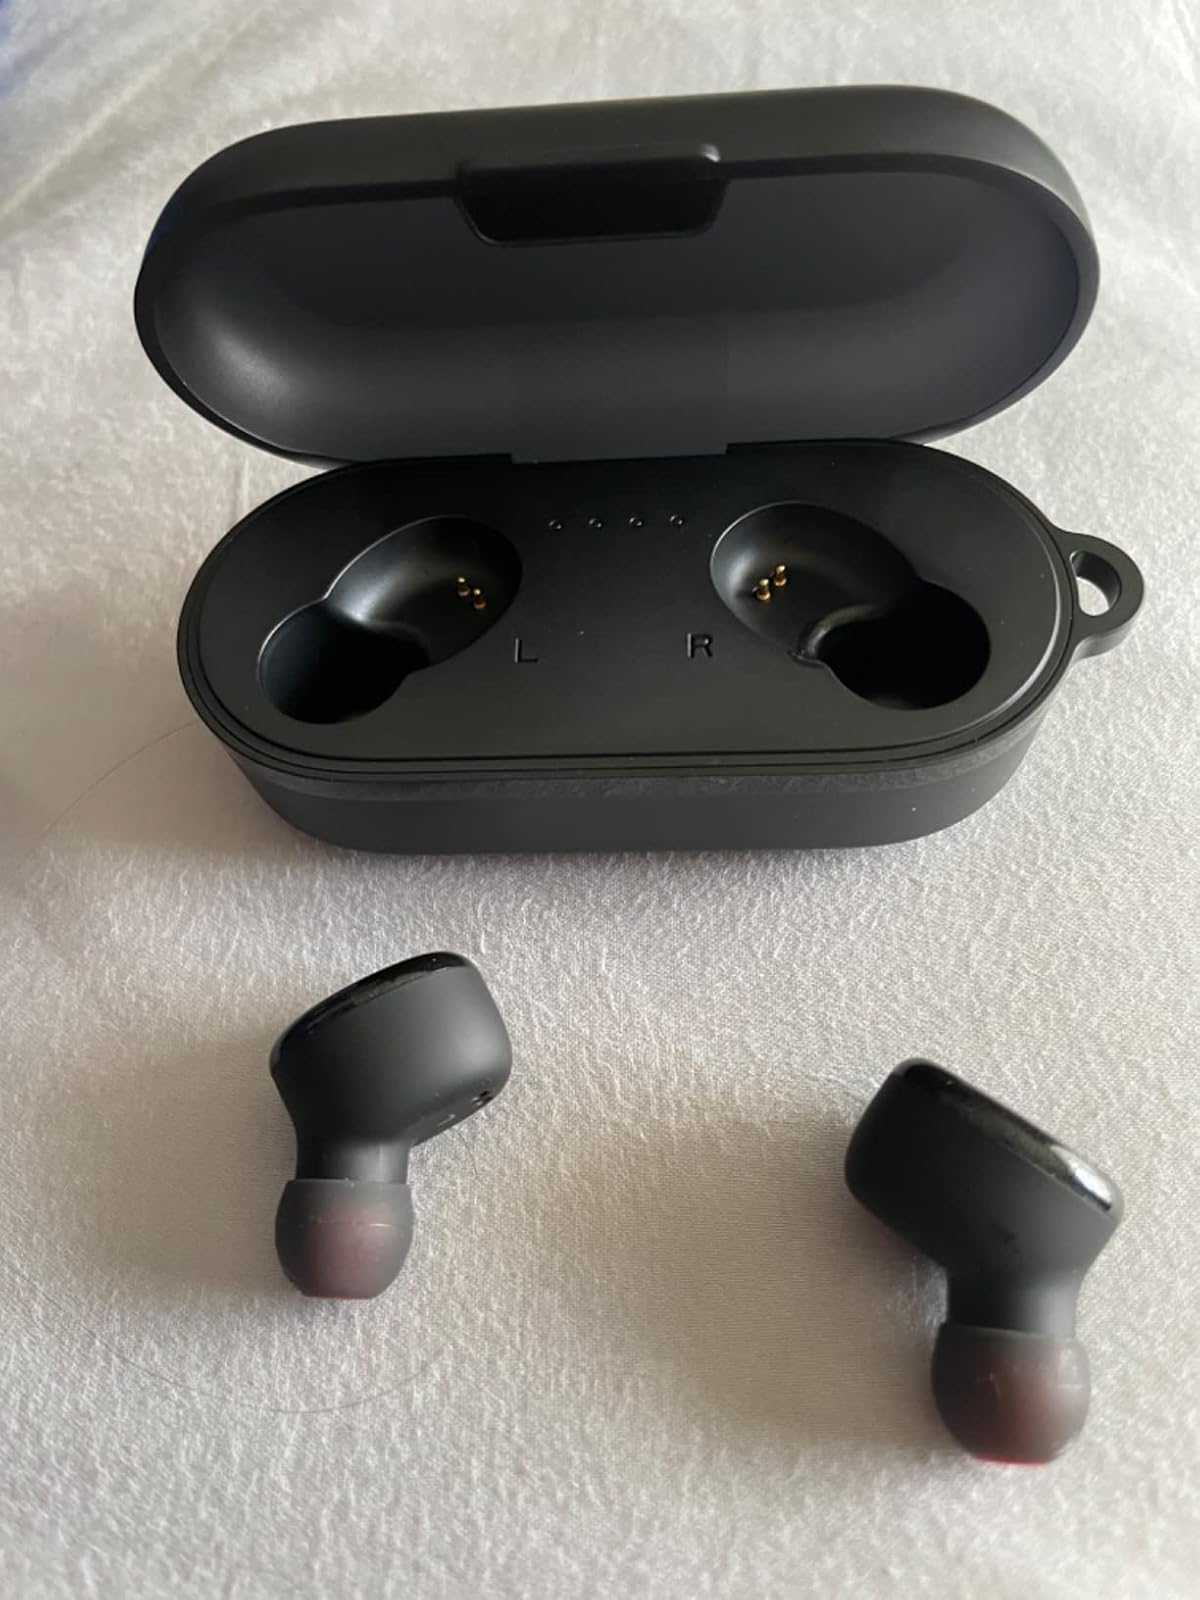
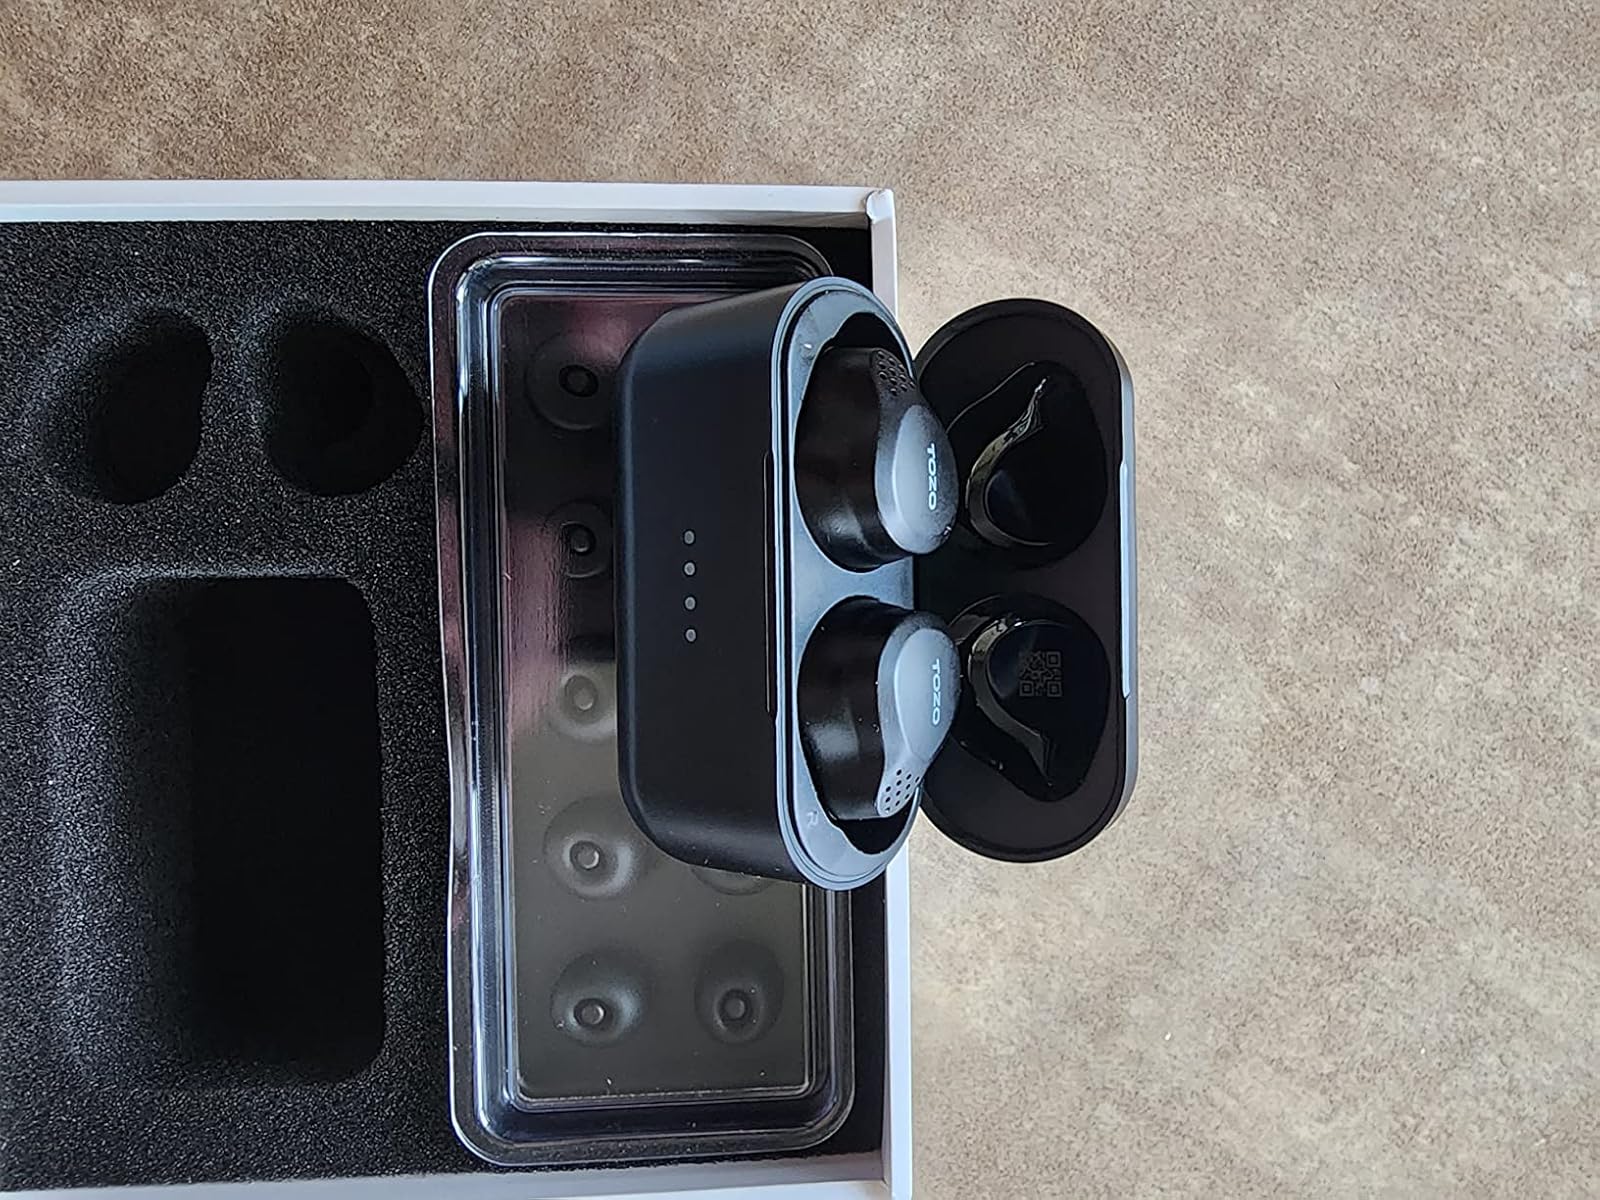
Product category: earbuds
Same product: no